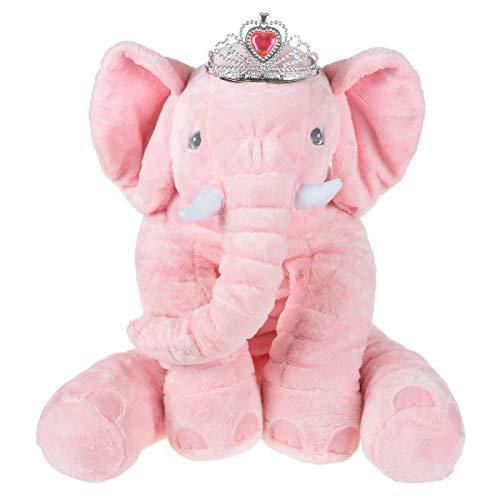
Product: Hey! Play! Princess Crowns-Set of 4 Silver Tiaras with Gem Detail-Pretend Play Dress Up Costume Accessories for Tea Parties, Halloween, Birthdays
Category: Toys & Games | Dress Up & Pretend Play | Beauty & Fashion | Rings
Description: Pretend play- the Princess tiaras encourage creativity and imagination and are fantastic for pretend play activities.
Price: $12.63
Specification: ProductDimensions:5x5x2.8inches|ItemWeight:2.2pounds|ShippingWeight:8.2pounds(Viewshippingratesandpolicies)|ASIN:B07SV4MSFZ|Itemmodelnumber:80-TK178810|Manufacturerrecommendedage:36months-18years